Horg Church

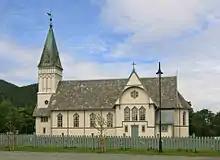
View of the church

Horg Church is a parish church of the Church of Norway in Melhus Municipality in Trøndelag county, Norway. It is located just south of the village of Lundamo, on the east side of the European route E06 highway and the river Gaula. It is the church for the Horg parish which is part of the Gauldal prosti (deanery) in the Diocese of Nidaros. The white, wooden church was built in a cruciform style in 1893 using plans drawn up by the architect Carl J. Bergstrøm. The church seats about 700 people.